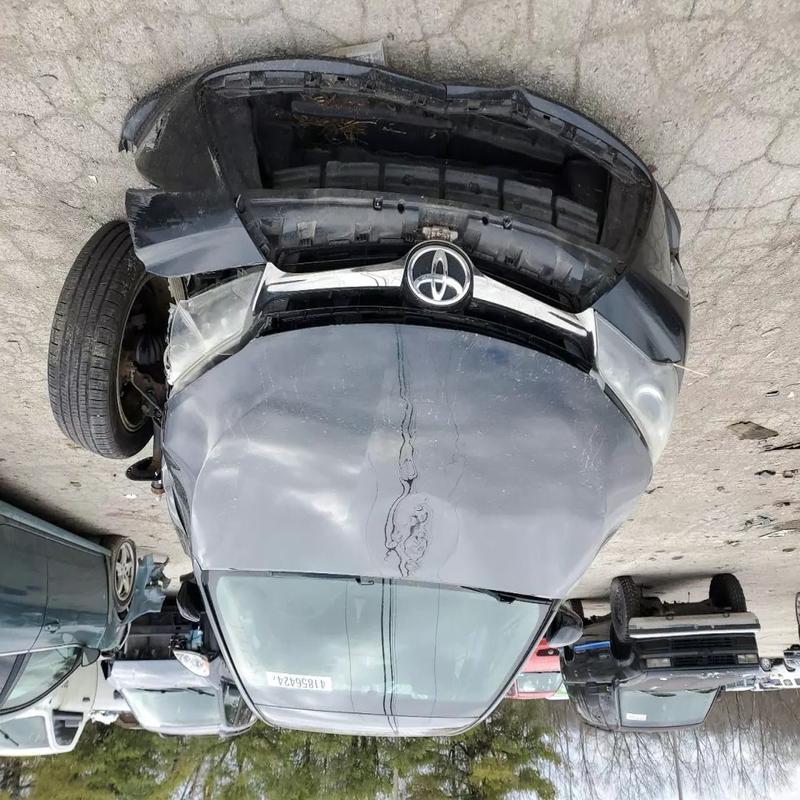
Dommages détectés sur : pare-choc avant, feu avant gauche, capot, aile avant gauche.
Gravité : majeur